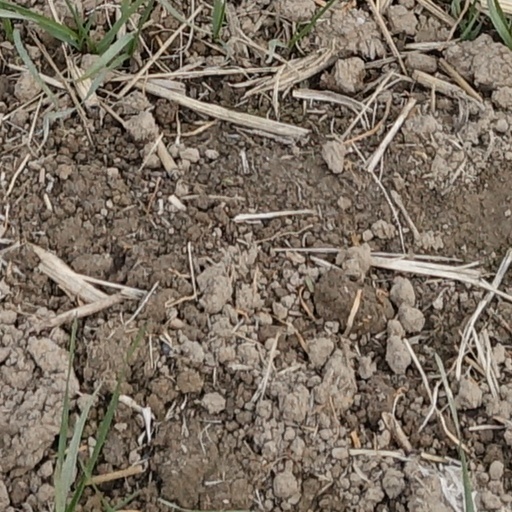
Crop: wheat